Alceste De Ambris

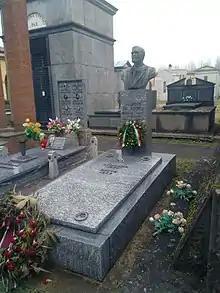
Tomb of Alceste De Ambris.

On 9 December 1934 De Ambris invited a group of friends to his home to discuss a work plan for the LIDU, bringing together anarchists, socialists and Italian republicans in exile. A few hours after the meeting, he died. The Paris newspaper "Le Peuple" reported his death on 13 December 1934. On the tomb that the Parma workers built for De Ambris in the Brive-la-Gaillarde cemetery, Campolonghi wrote the following epigraph: